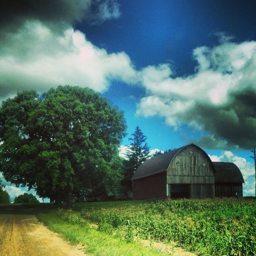
dirt road and a barn by person